Mary Wurm

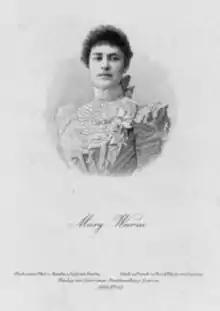
Mary Wurm

Mary J. A. Wurm (her surname was originally Würm) (18 May 1860 in Southampton – 21 January 1938 in Munich) was an English pianist and composer.